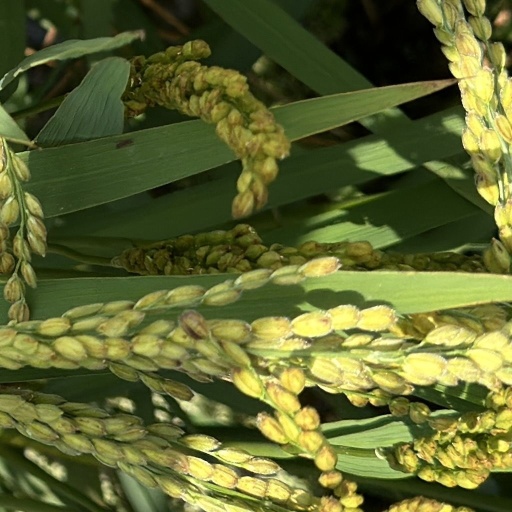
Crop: rice